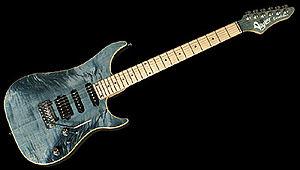
Guitare Vigier Excalibur Ultra Blues.
Vigier est une marque française spécialisée dans les guitares et basses électriques haut de gamme. La société a été créée en 1980 par Patrice Vigier et produit ses instruments à Grigny dans le département de l’Essonne. La marque est connue pour ses méthodes rigoureuses de fabrication et de contrôle et ses innovations technologiques. En plus de la fabrication, Vigier est actif dans l'importation et la distribution d'instruments de musique, d'amplificateurs et d'accessoires de marque à travers son département High Tech Distribution.